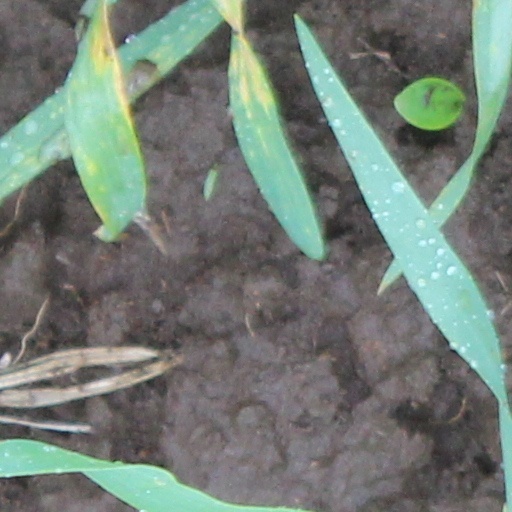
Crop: wheat